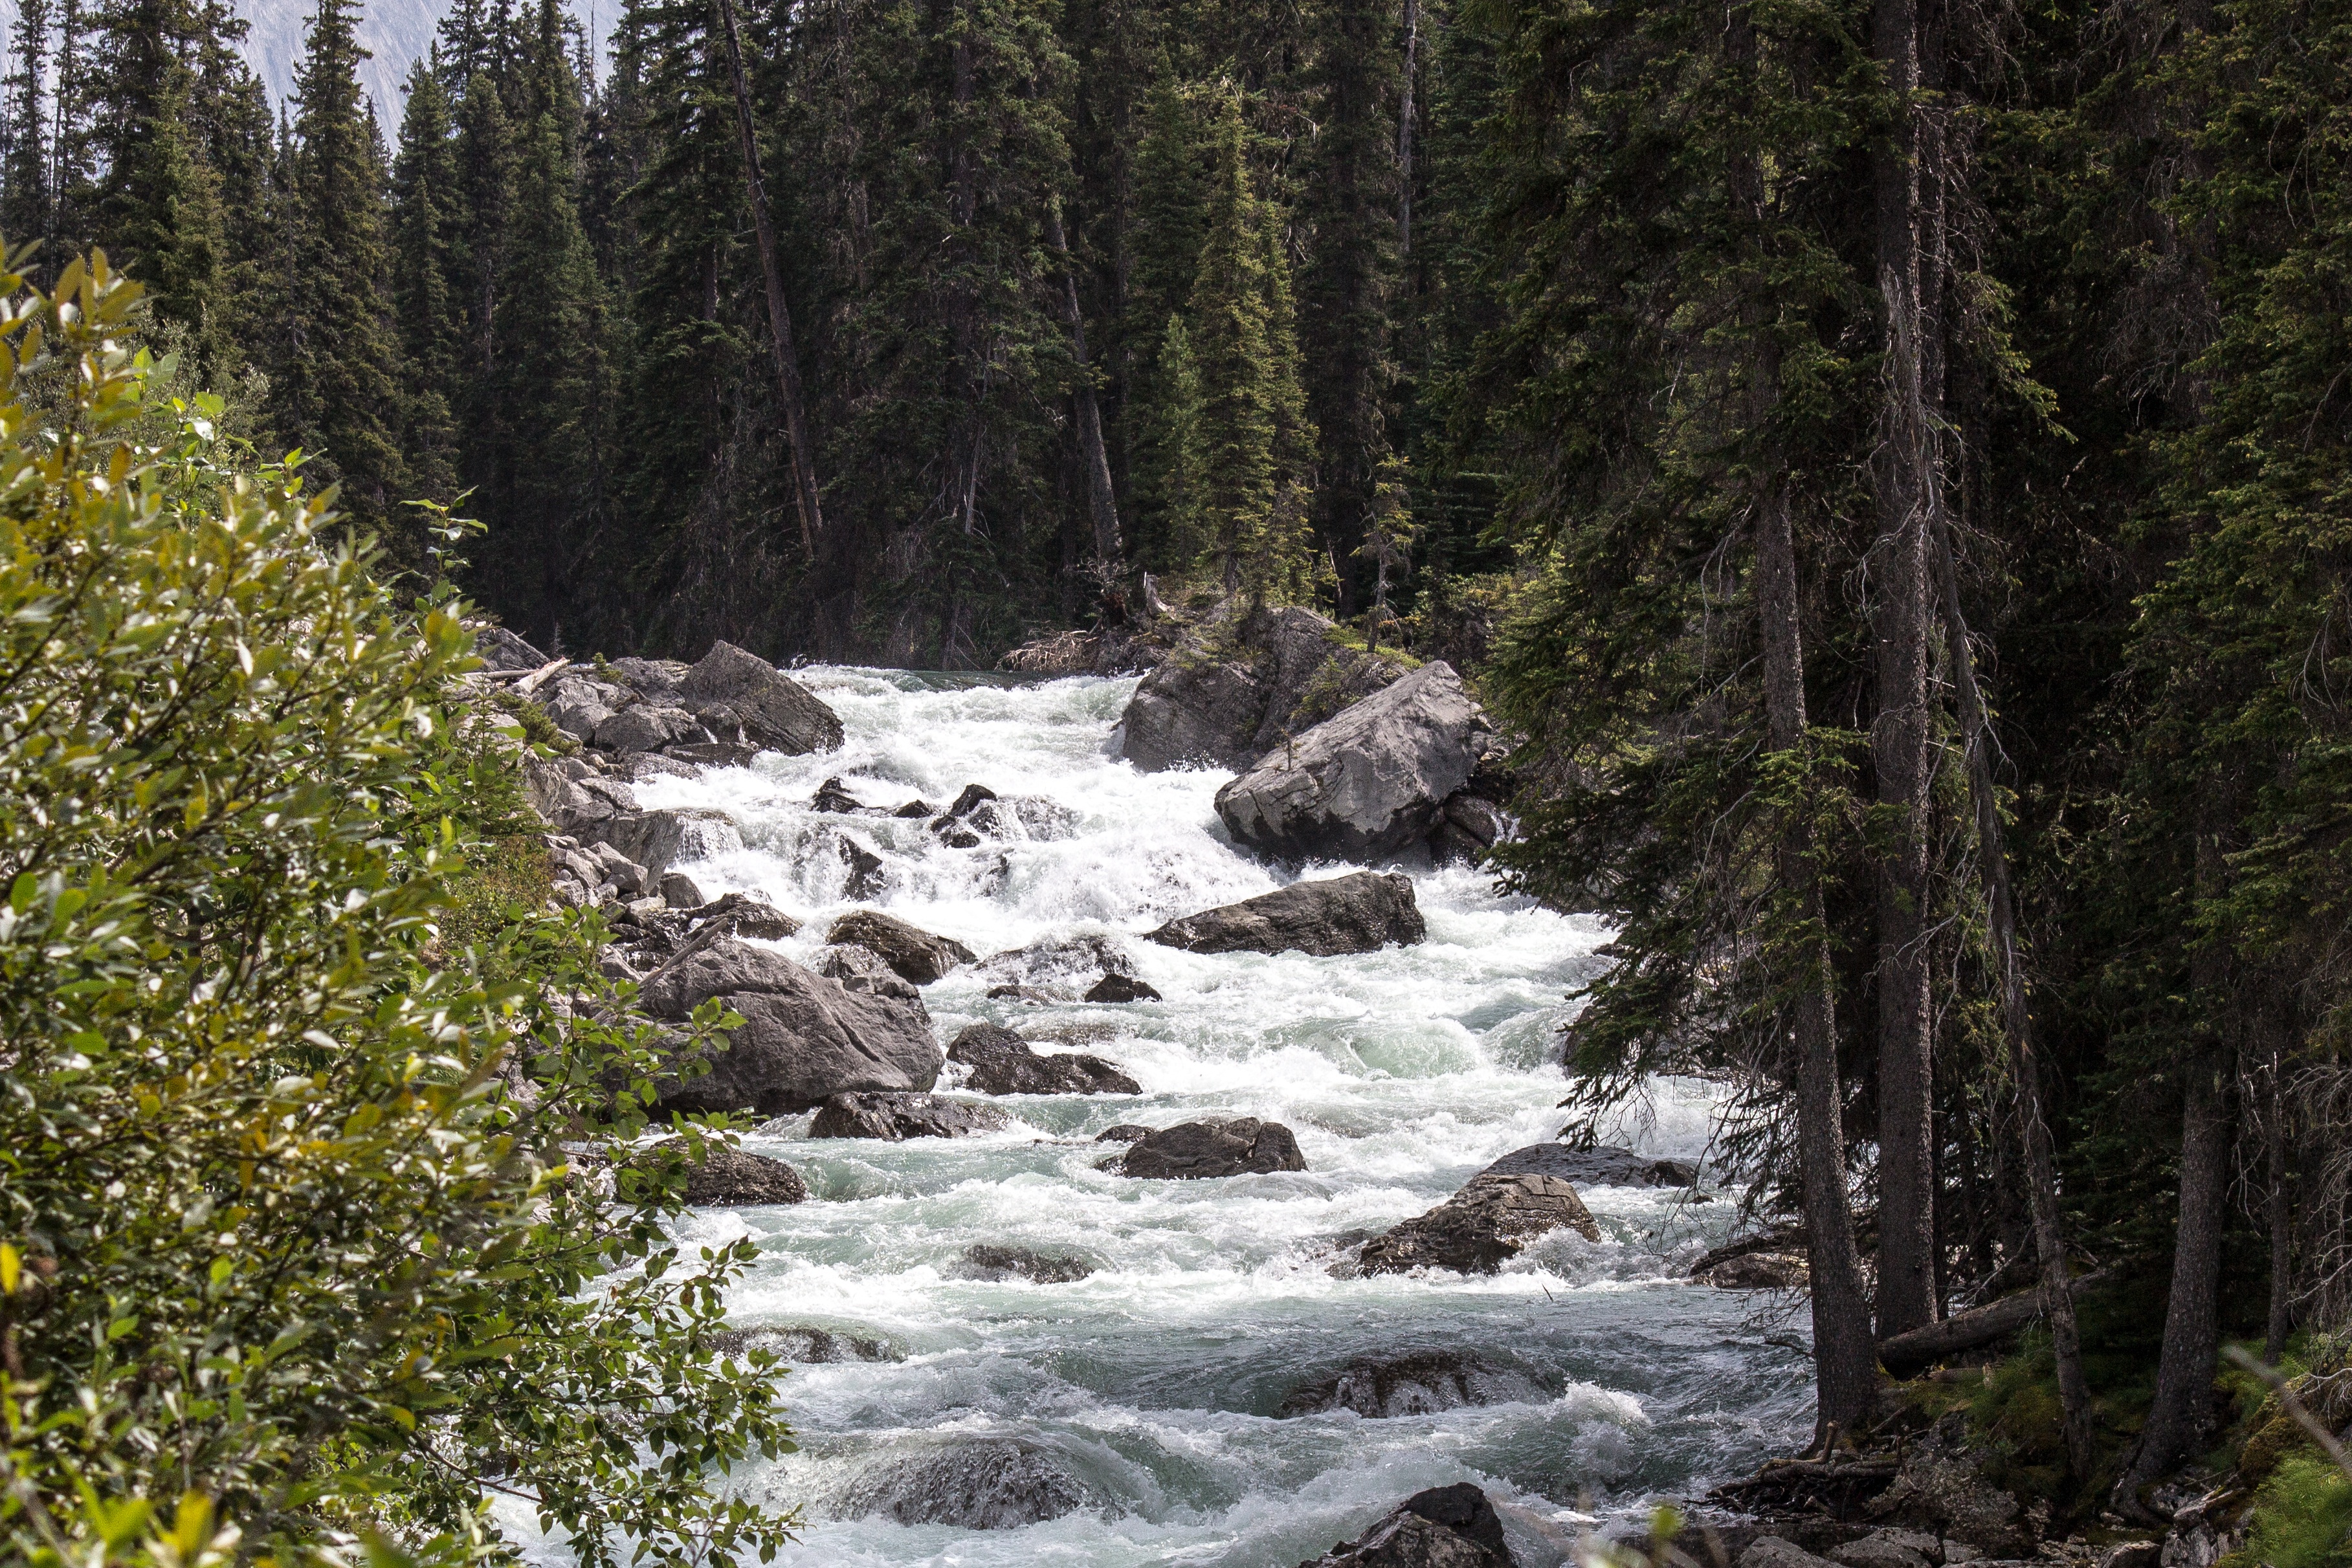
landscape, tree, water, nature, forest, waterfall, creek, wilderness, mountain, hiking, trail, white, river, valley, tourist, travel, range, wild, stream, green, scenic, peaceful, glacier, natural, park, calm, rapid, landmark, blue, rocky, canyon, attraction, medicine, tourism, body of water, rocks, national, froth, canada, rainforest, falls, rapids, jasper, canadian, ravine, serenity, scene, bow, spirit, woodland, habitat, calgary, alberta, banff, water feature, ecosystem, watercourse, edith, destinations, nature reserve, state park, maligne river, maligne, athabasca, cavell, medicine lake, natural environment